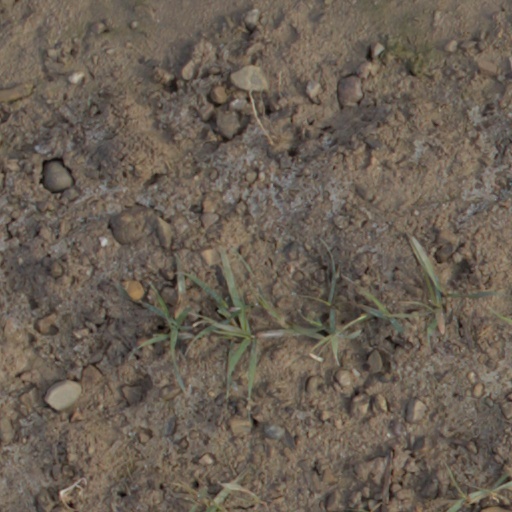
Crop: wheat